Patrick Marleau

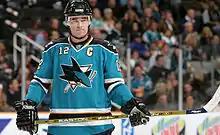
Marleau captained the Sharks from 2004 to 2009.

In 2006–07, Marleau passed Owen Nolan's franchise marks for goals, assists and points all within a few weeks. On January 4, 2007, he passed Nolan's 451-point mark with a goal and three assists in a win against the Detroit Red Wings. He then scored his 207th goal a week later on January 11 in a win against the Los Angeles Kings. Marleau continued at a point-per-game pace on the season with 78 points in 77 games, ranking second on the team in each category. In January 2007, Marleau played in his second NHL All-Star Game, scoring a goal. However, with high expectations for the playoffs, the Sharks were eliminated by Detroit in the second round in six games. In the off-season, Marleau signed a two-year, $12.6 million contract extension in August 2007 to keep him with the Sharks until the end of the 2009–10 season.